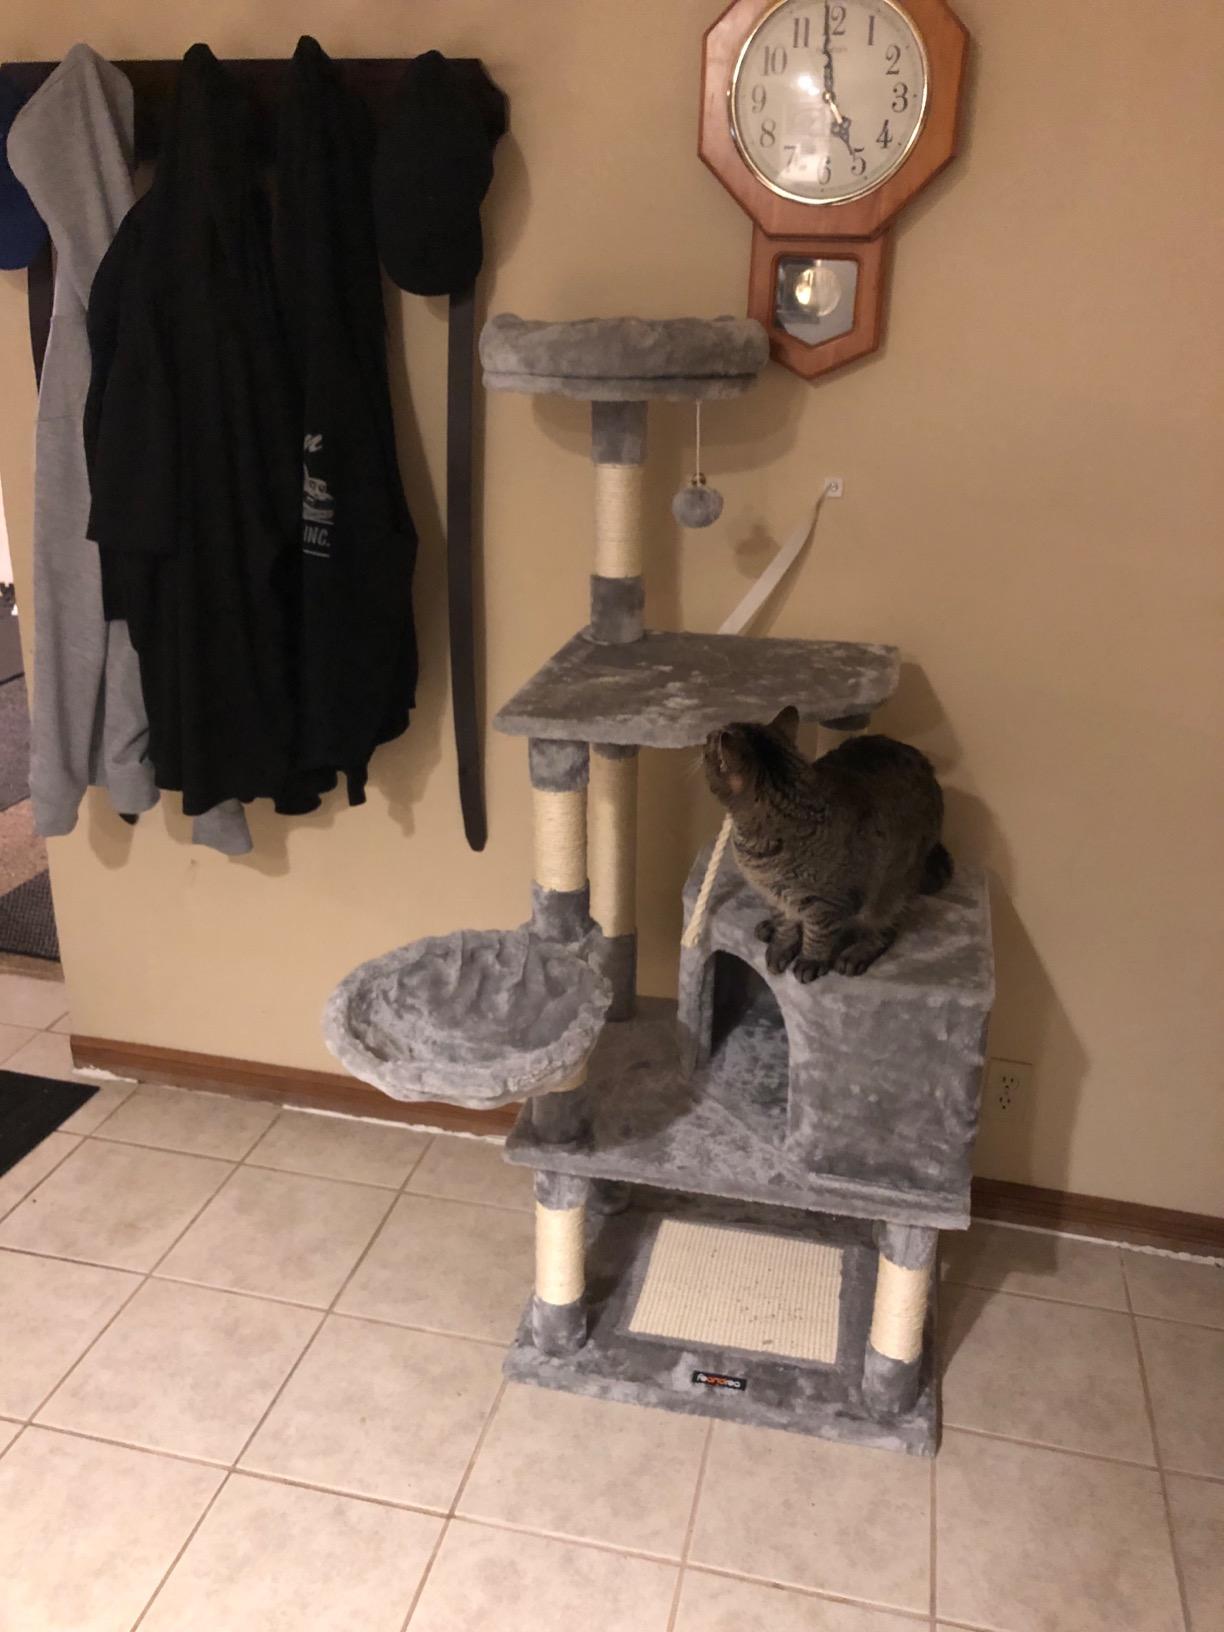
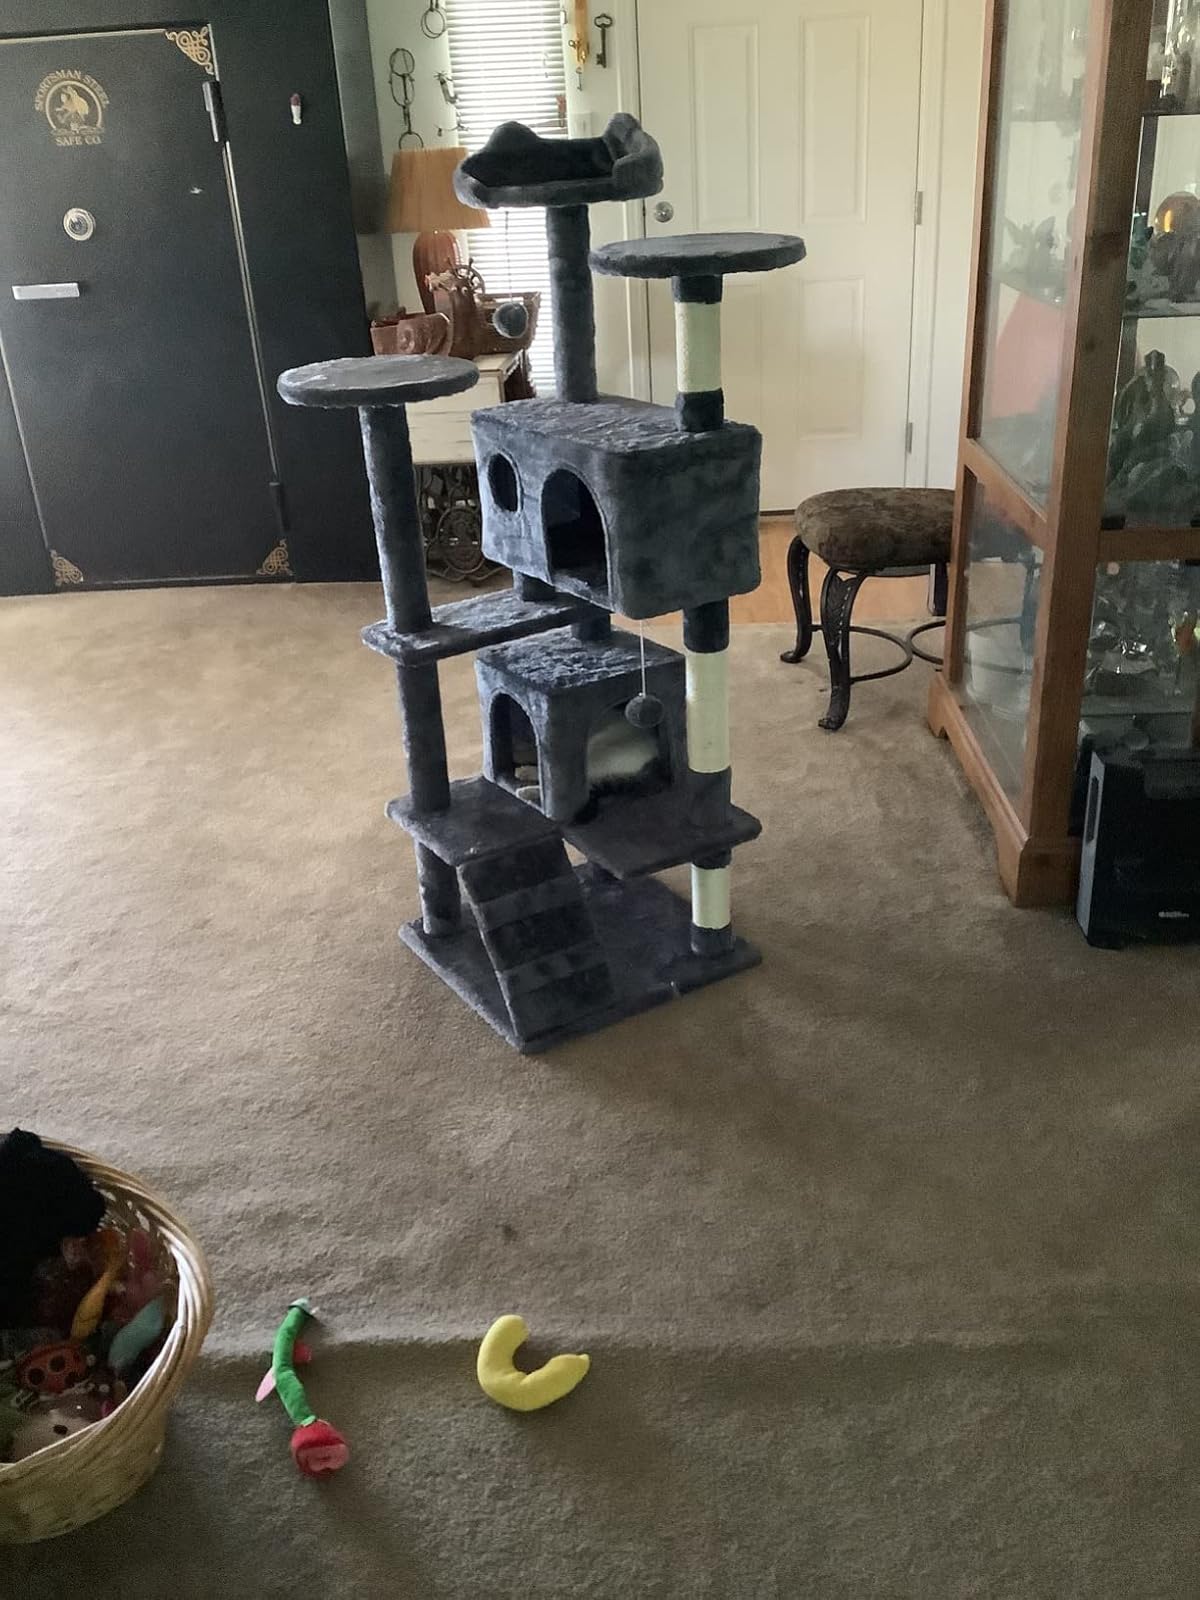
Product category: items_cat tree
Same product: no